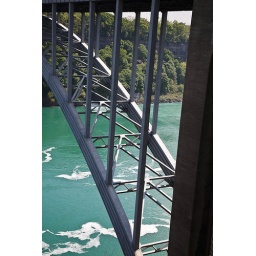
This is the Rainbow bridge over the niagara river